Hashmi Miya

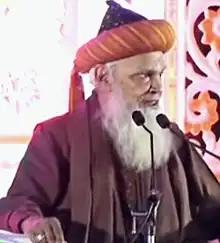
Hashmi Miya

Syed Muhammad Hashmi Miyan (Urdu سید محمد ہاشمی میاں) is an Indian Sunni Sufi Muslim scholar and preacher. He is recognised as Ghazi e Millat (warrior of the community). He is followed by many Hindi and Urdu speakers,